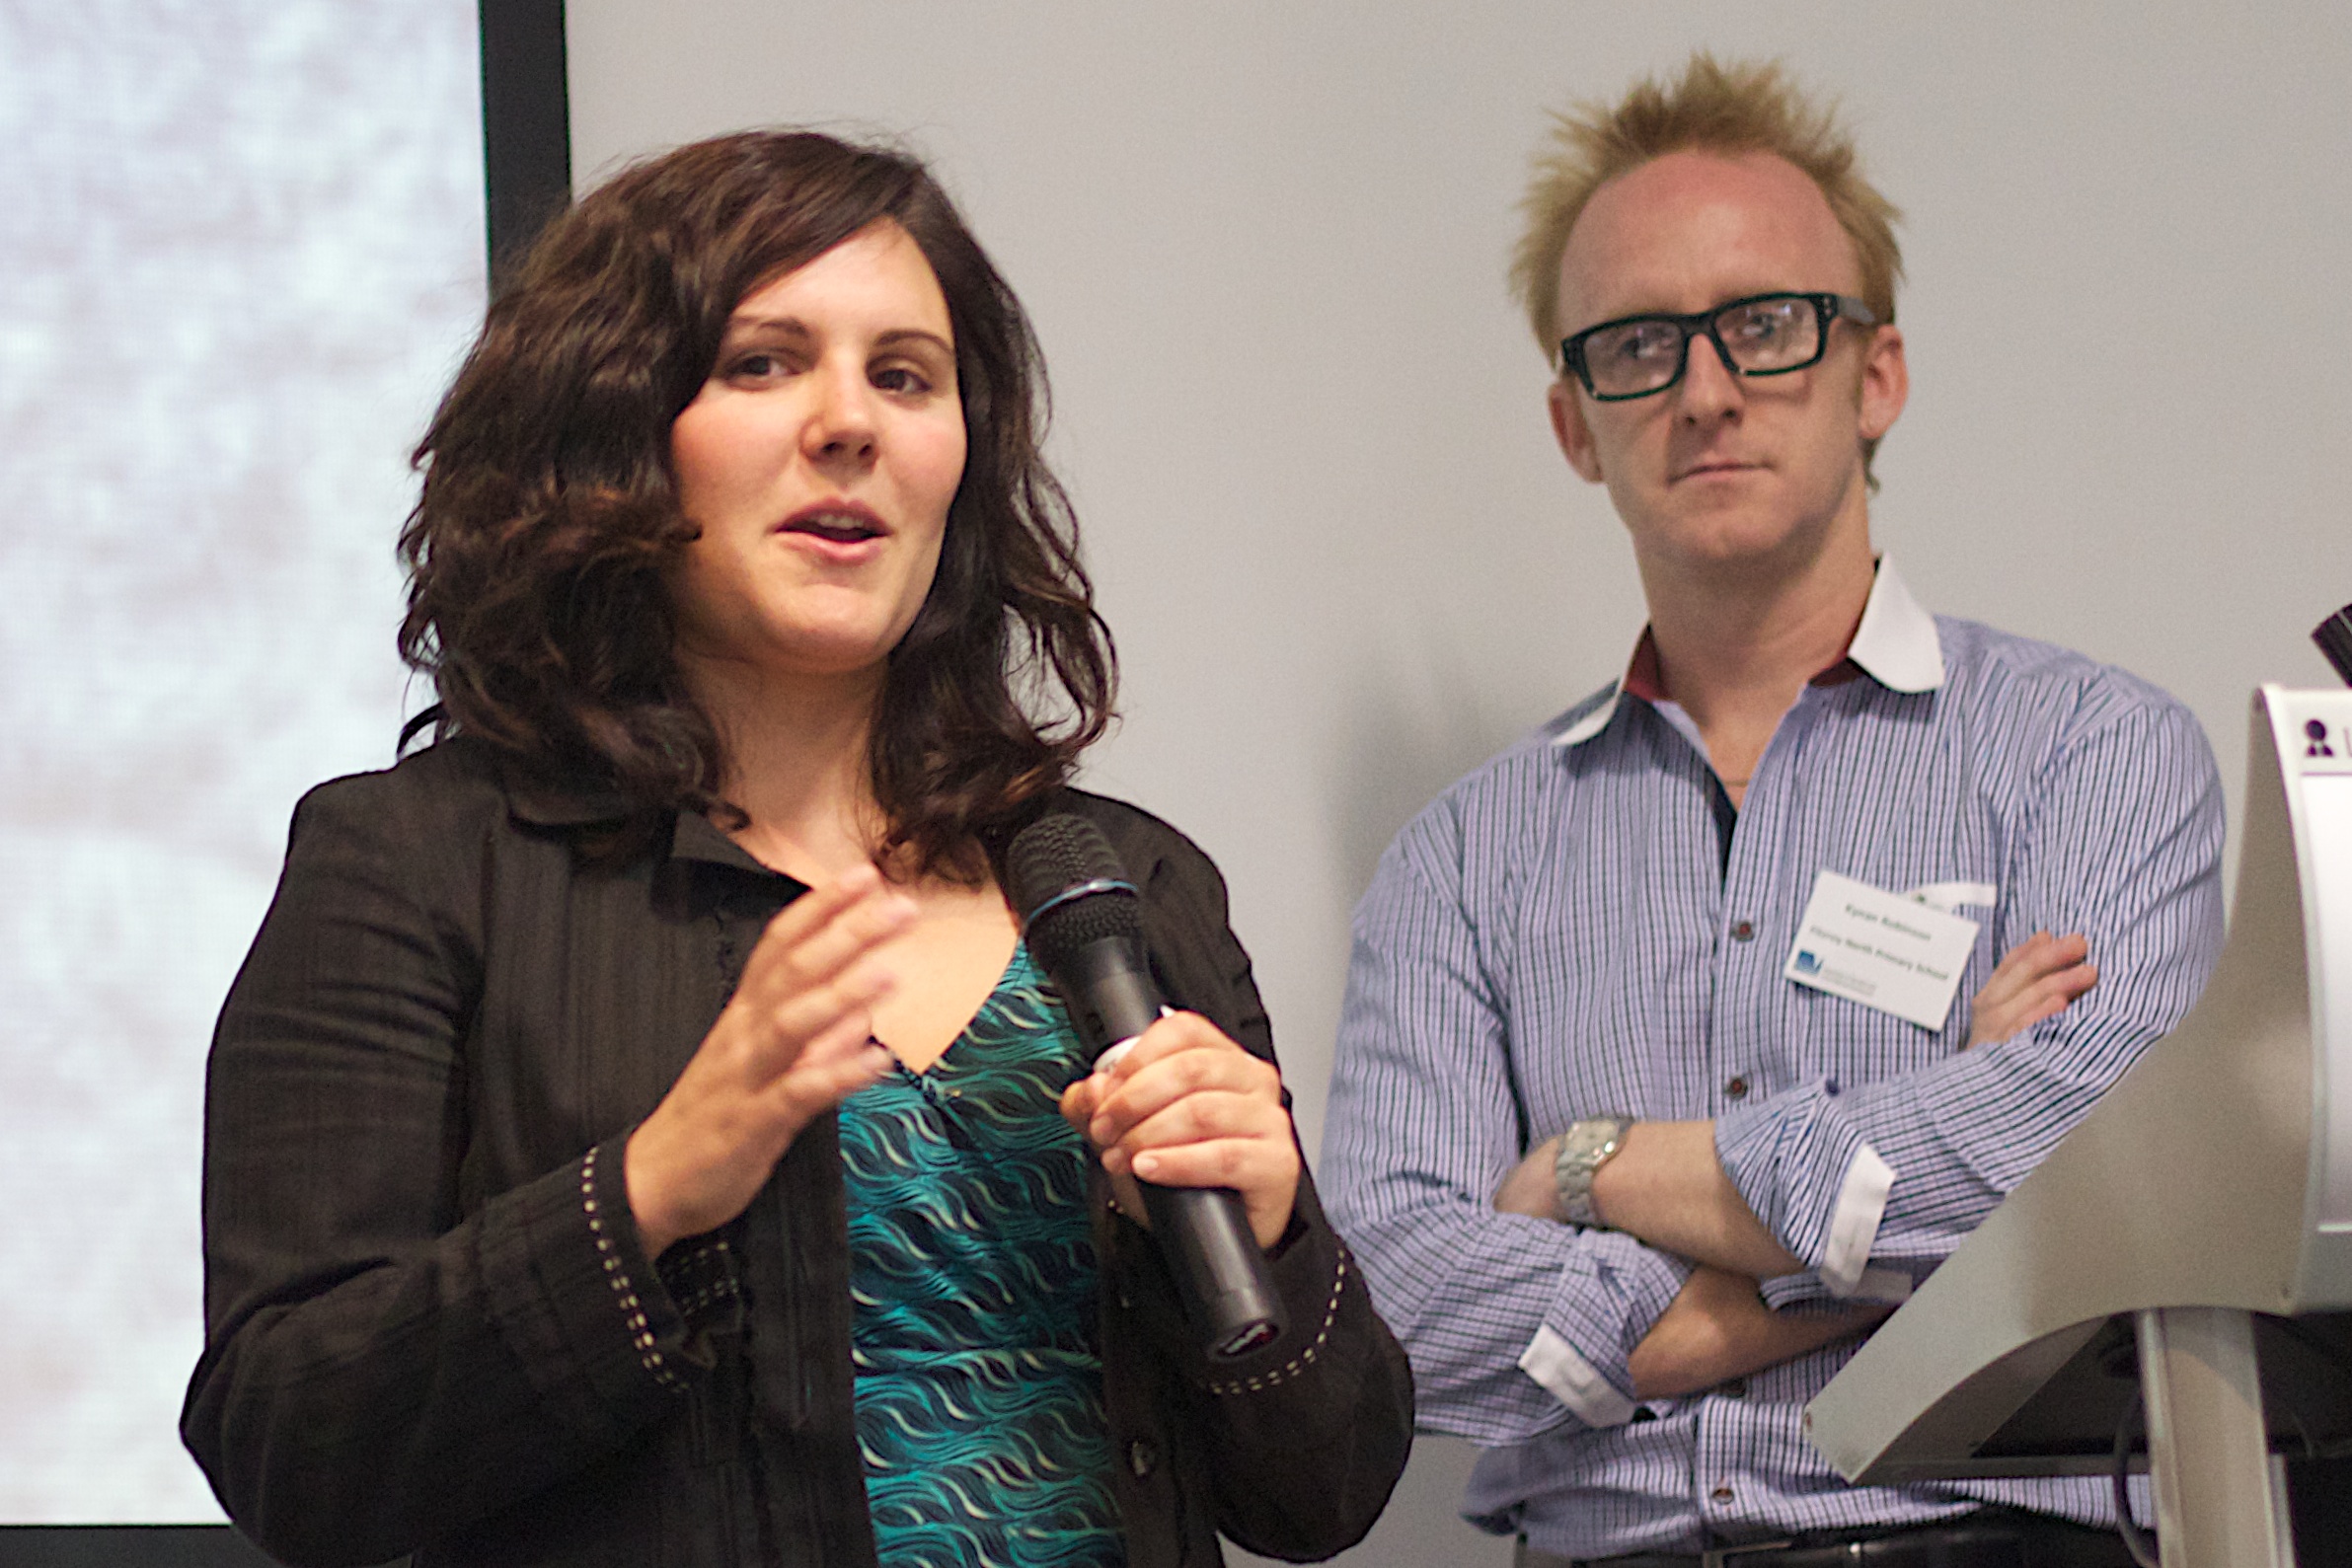
person, conversation, auodyssey, plpconnectu